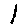
Label: 1